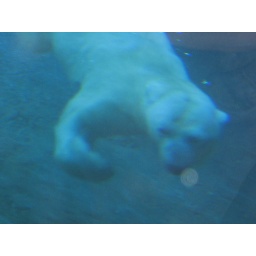
This polar bear was playing in the water at the San Diego Zoo